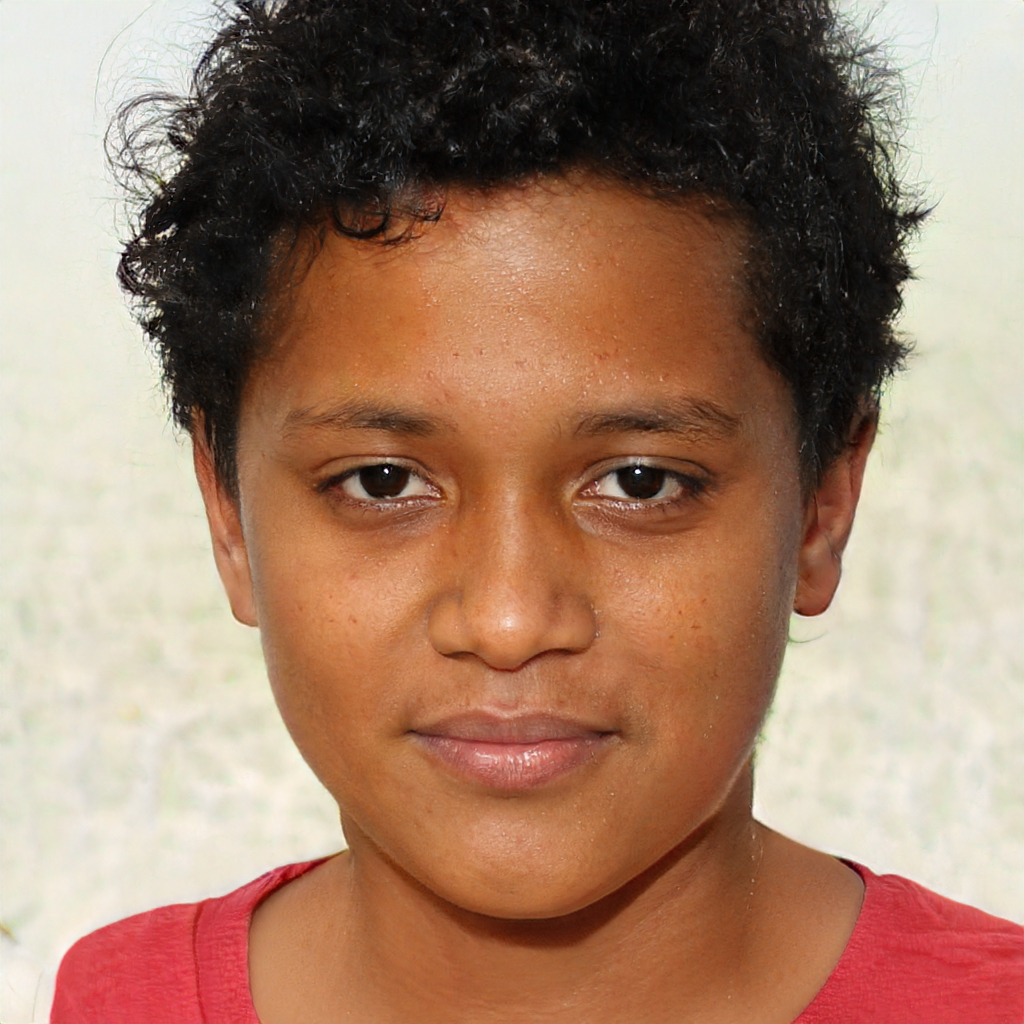
Label: Colored